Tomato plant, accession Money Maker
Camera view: vertical (180 deg); turntable rotation: 150 degrees
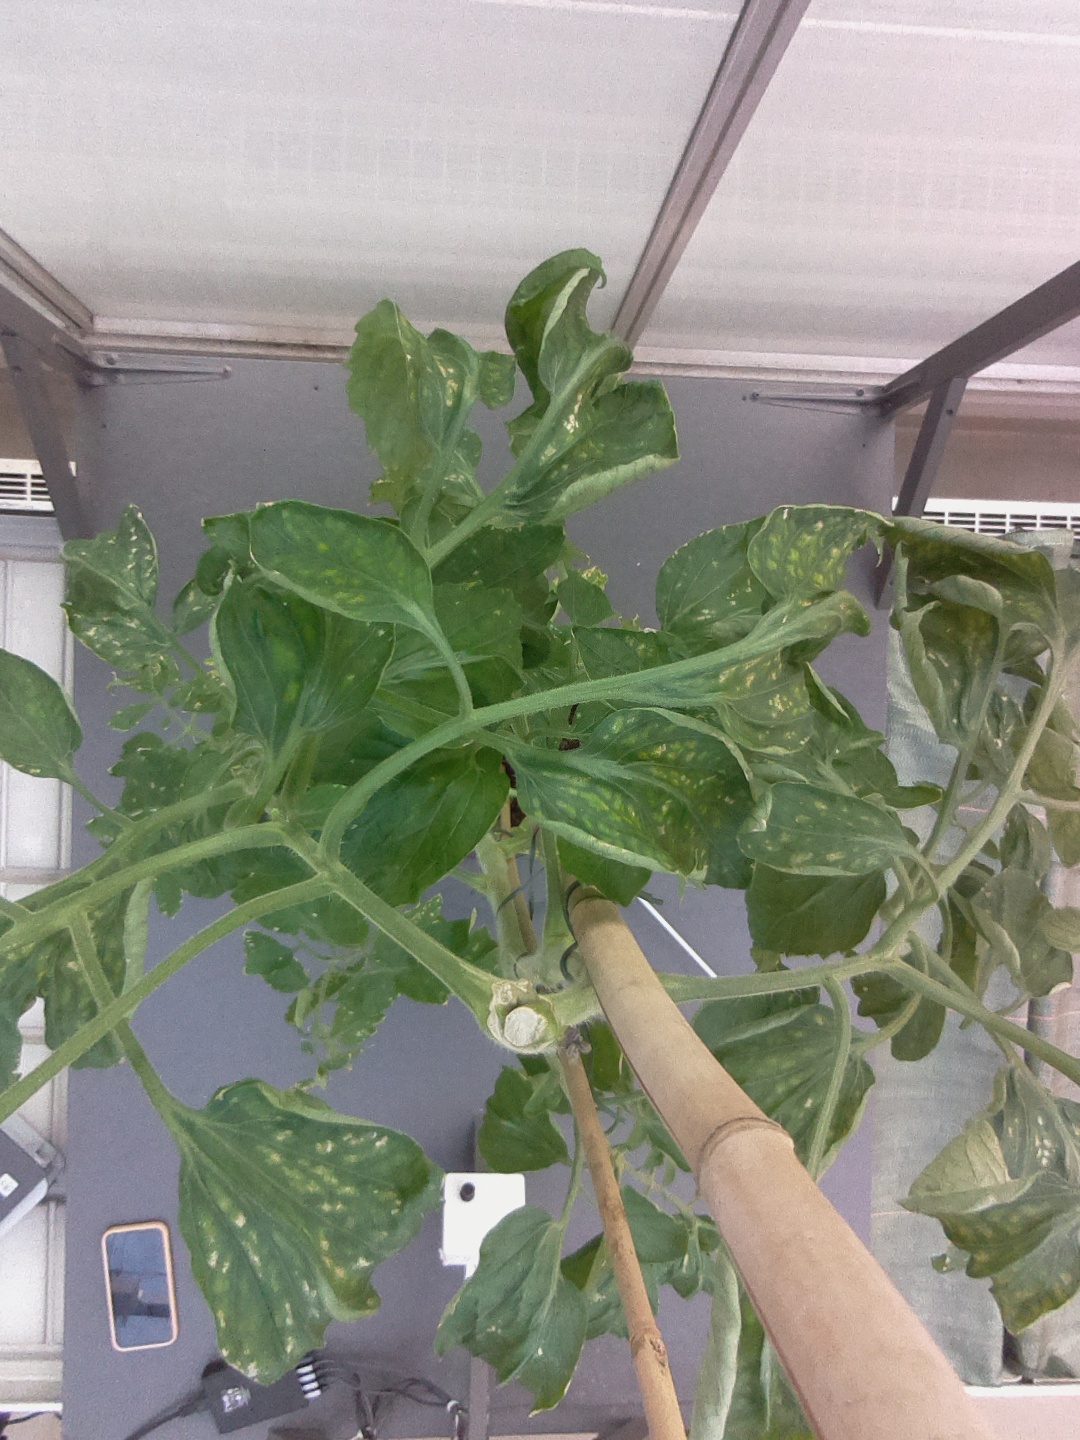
BBCH growth stage 29: 90%-100% Side shoots formed